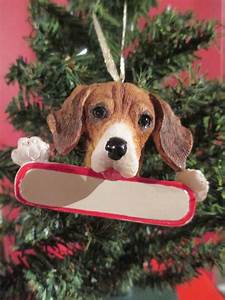
Label: dog